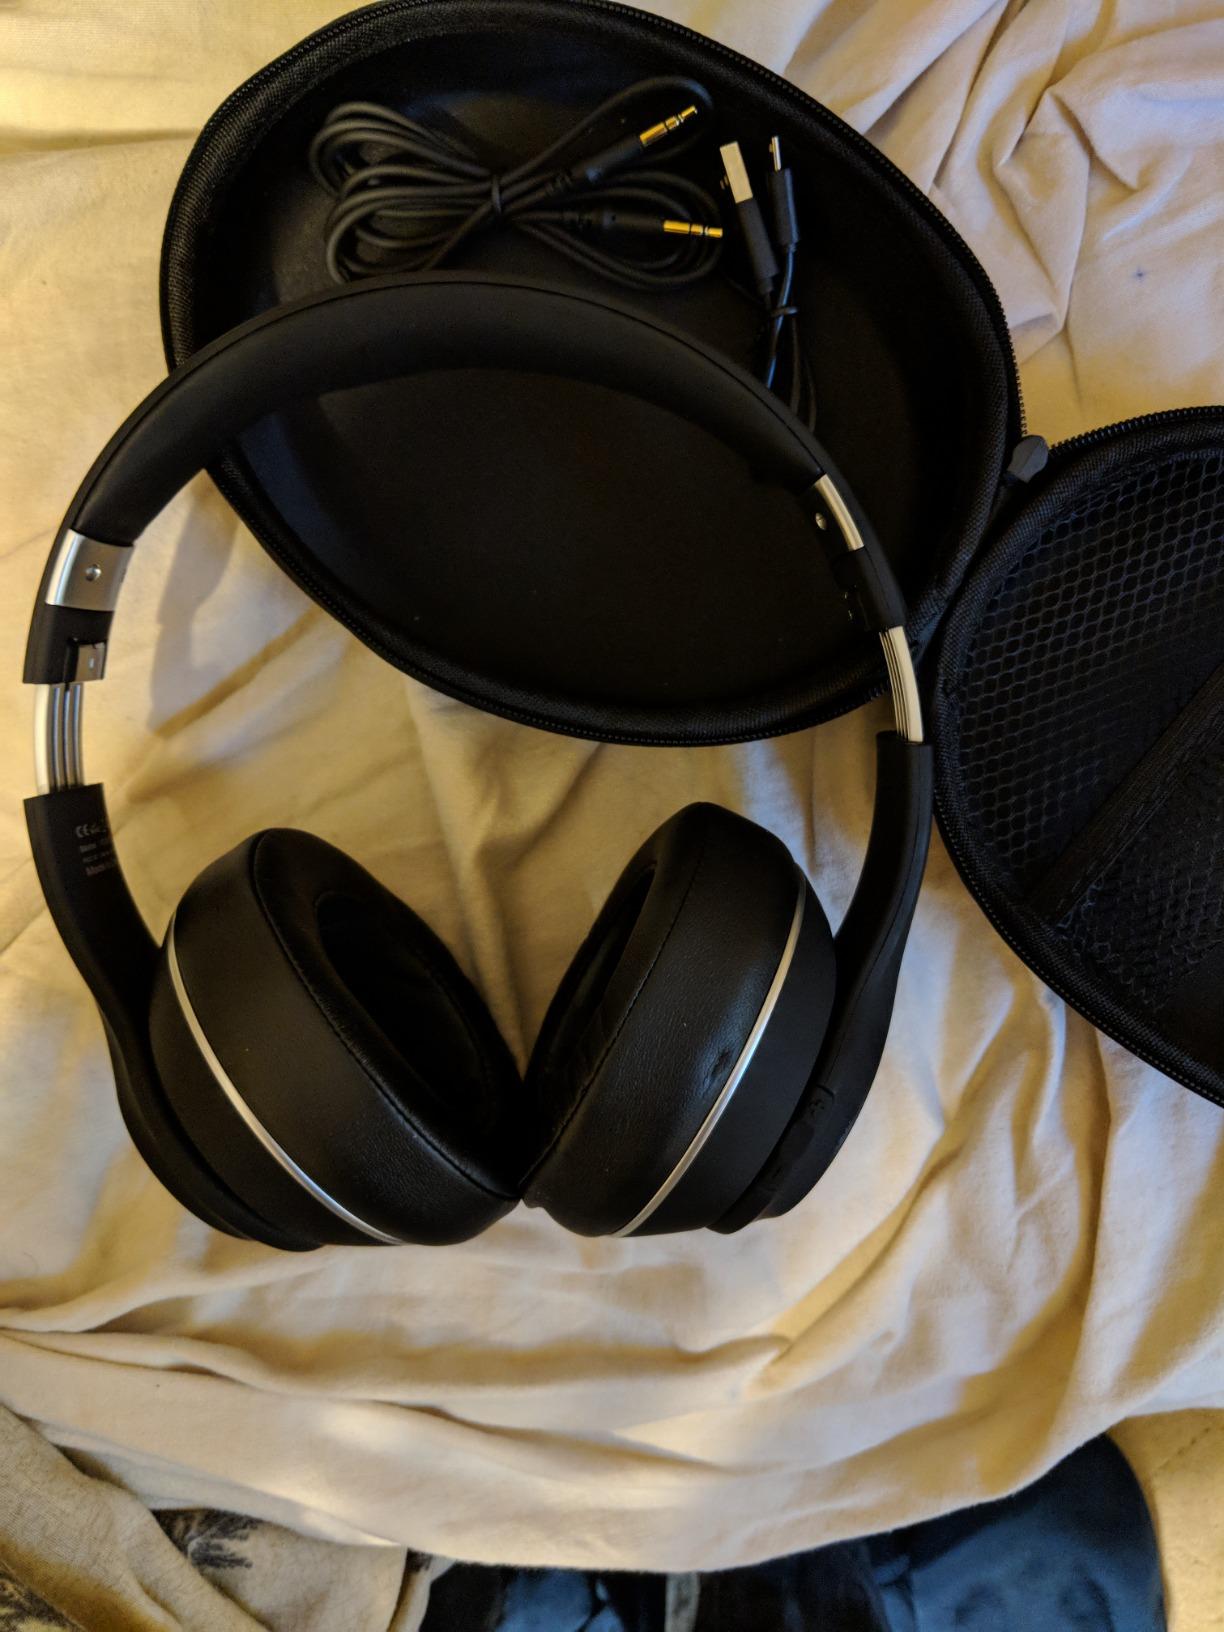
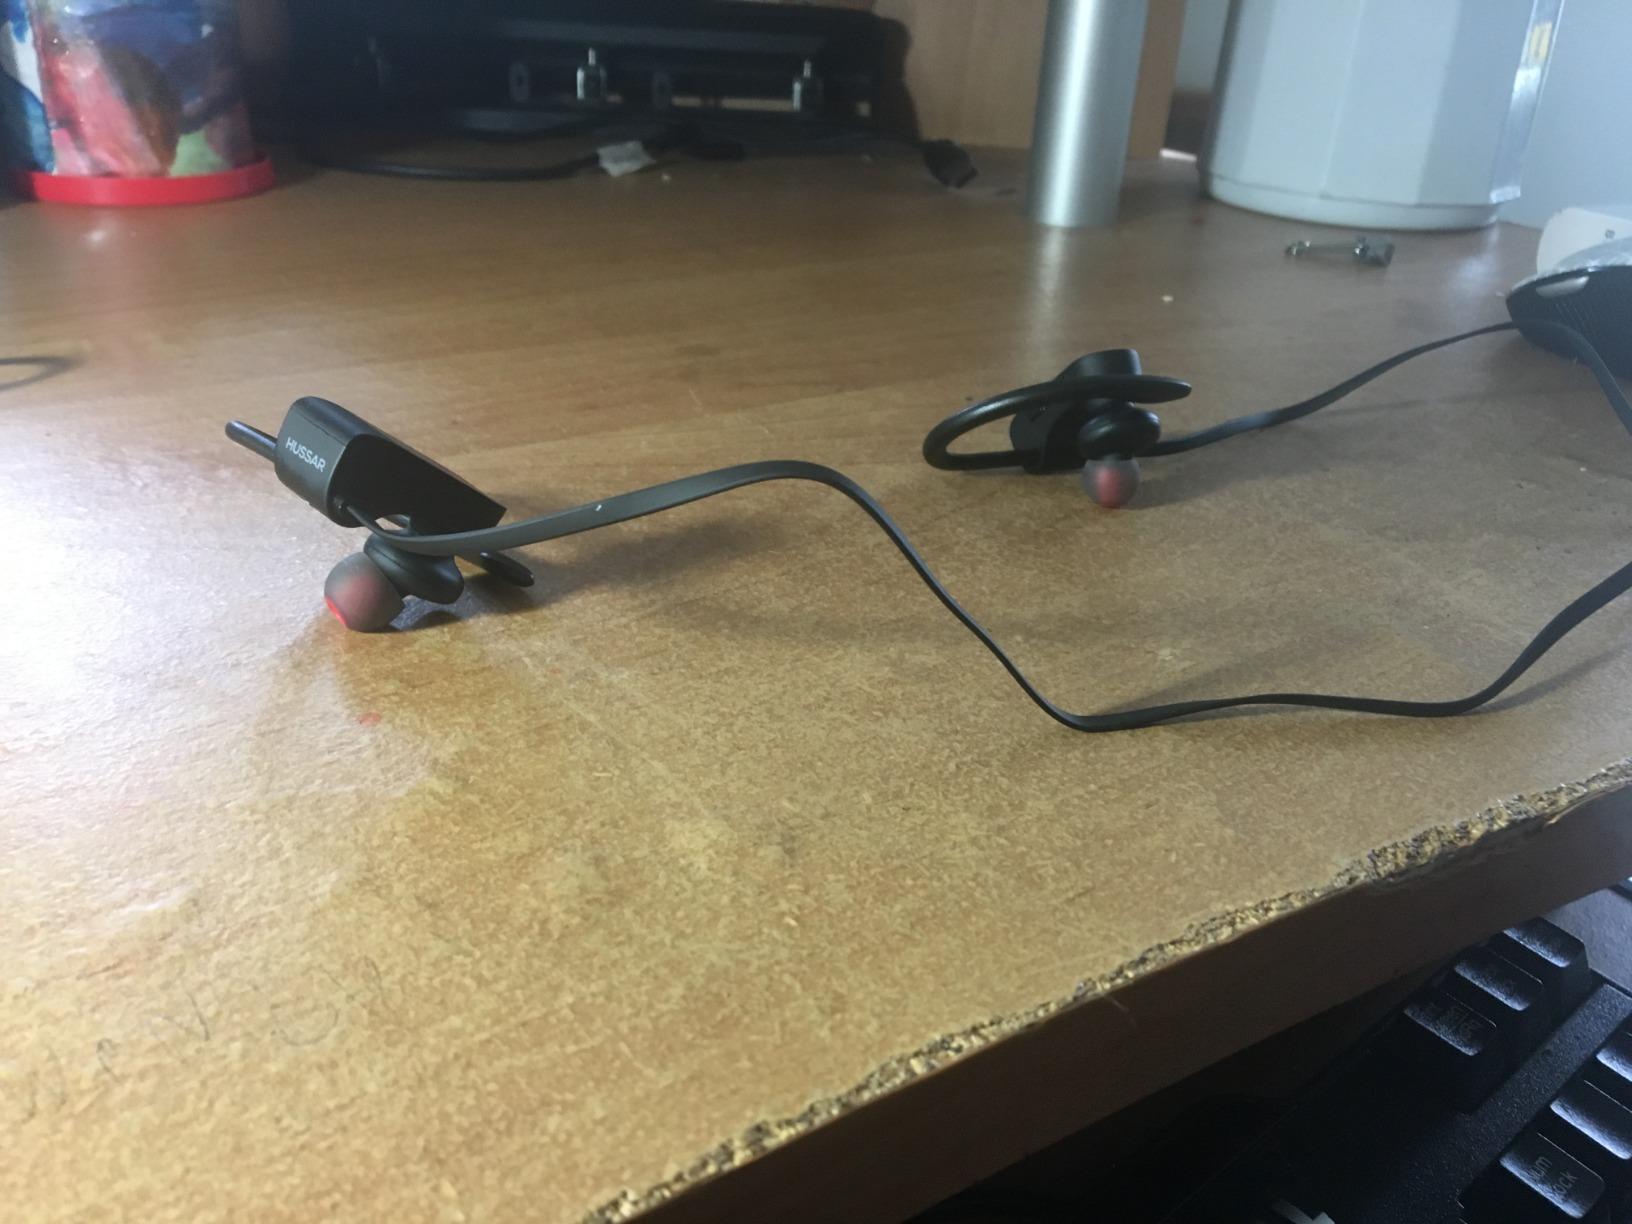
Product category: headphones
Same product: no